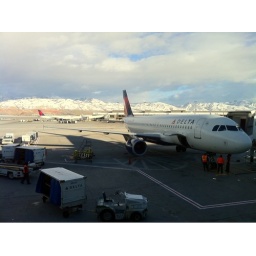
There's plenty of snow on the ground & mountain tops in Salt Lake City, UT. Chilly out there. #Travel